Cabbage

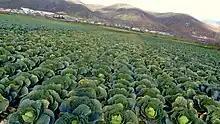
A cabbage field in North Macedonia

Cabbage is generally grown for its densely leaved heads, produced during the first year of its biennial cycle. Plants perform best when grown in well-drained soil in a location that receives full sun. Different varieties prefer different soil types, ranging from lighter sand to heavier clay, but all prefer fertile ground with a pH between 6.0 and 6.8. For optimal growth, there must be adequate levels of nitrogen in the soil, especially during the early head formation stage, and sufficient phosphorus and potassium during the early stages of expansion of the outer leaves.